Ole Landmark

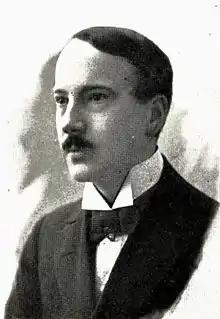
Ole Landmark

Ole Landmark (June 15, 1885 – February 7, 1970) was a Norwegian architect. He maintained an architectural firm in Bergen, Norway for nearly 50 years.